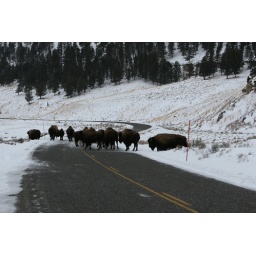
Buffalo cross the road in the Lamar Valley